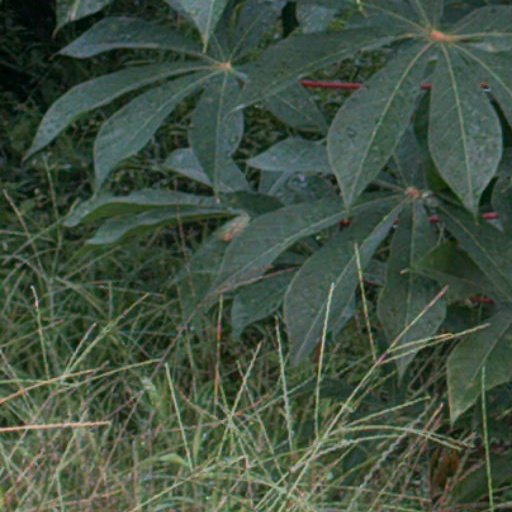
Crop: cassava